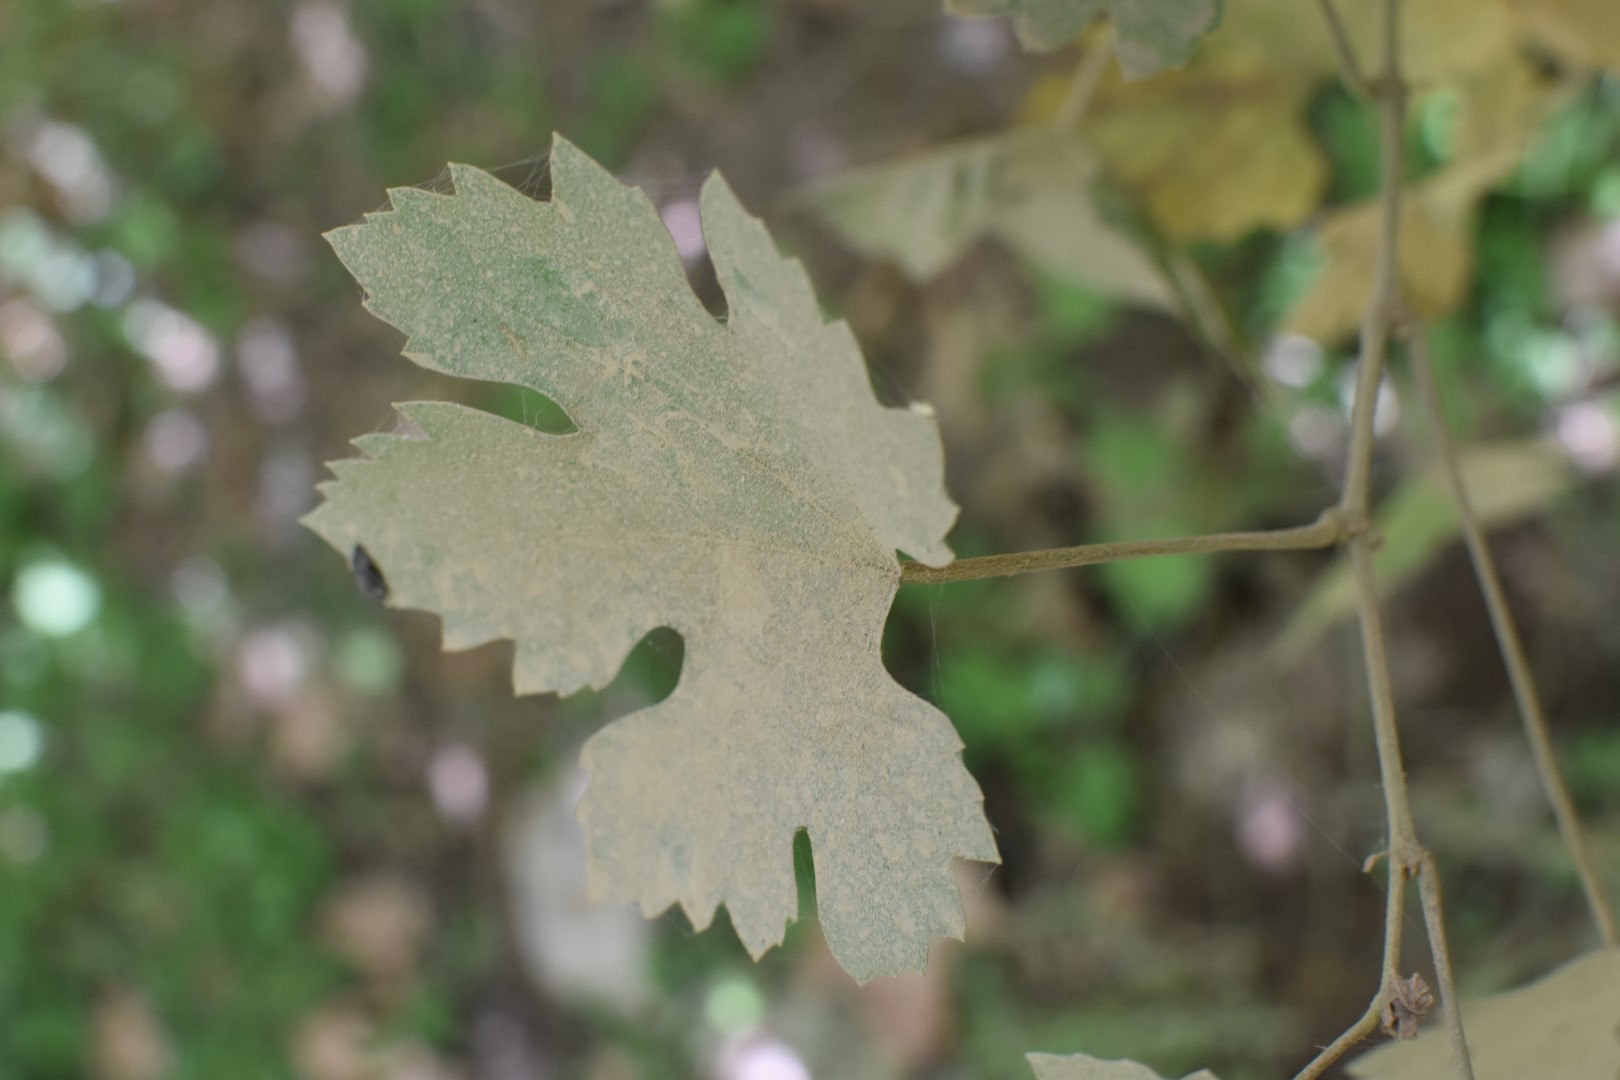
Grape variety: Riasi